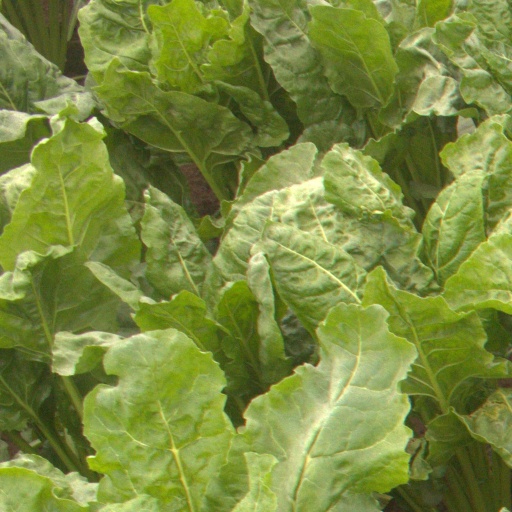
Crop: sugar beet